Belton Chalets

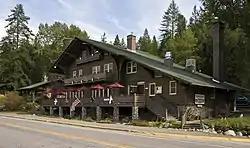

The Belton Chalets are a group of historic hotel buildings in the village of West Glacier, Montana, near the western entrance to Glacier National Park. The chalet buildings were built in 1910-11 by the Great Northern Railway (GN) as the first component of the railroad's ambitious program of hotel, road, and trail construction in Glacier. The buildings featured a "Swiss Chalet" architectural style that set the style for much of the Great Northern's building program in Glacier. Ultimately, the site included five buildings, including a dining hall and a hotel facility.